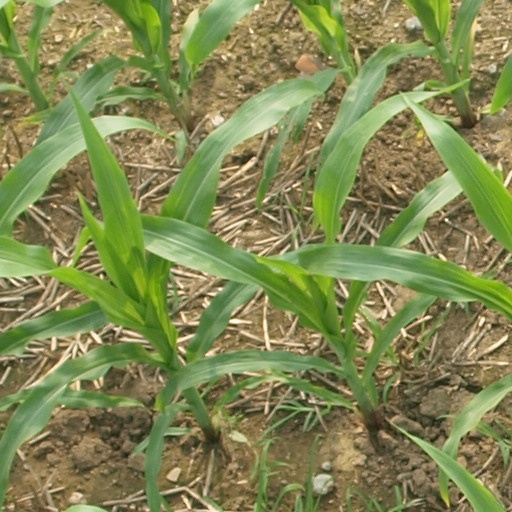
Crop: maize; corn